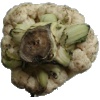
Label: cauliflower